Mother London

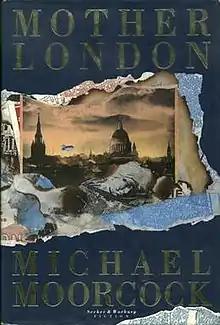
Dust-jacket from the first edition

Mother London is a novel by Michael Moorcock. Published in 1988, it was shortlisted for the Whitbread Prize. Although the city of London itself is perhaps the central character, it follows three outpatients from a mental hospital—a music hall artist (Josef Kiss), a reclusive writer (David Mummery) and a woman just awoken from a long coma (Mary Gasalee)—who experience the history of the city from the Blitz to the late eighties through chaotic experience and sensory delusions. The novel is a non-chronological compilation of episodes, snippets and sidelines, rather than a single cohesive narrative. A piece in "The Guardian" called it 'a great, humane document'.